History of rail transport in Togo

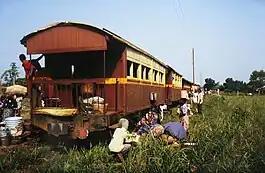
A Lomé–Kpalimé passenger train at an intermediate station, 1990

Togo became independent in 1960. Under the influence of a variety of romantic commentaries about Togo's rail and colonial legends, a perception has developed that the newly independent Togo inherited a functioning rail network from the German colonial period, and that that network has since been ruined. Yet the truth is that at independence the Togolese rail vehicle fleet was obsolete.